2018 North Korea–United States Singapore Summit

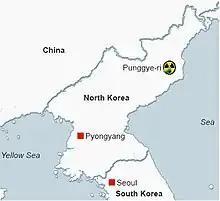
North Korea shut down its Punggye-ri nuclear test site on 23 May (Thursday) to demonstrate its commitment to denuclearization.

On May 22, 2018, South Korea President Moon Jae-in visited the United States to meet President Trump, to promote Trump-Kim summit progress, and to coordinate the two countries' common strategy regarding the upcoming summit, following harsh rhetoric from North Korea towards Washington.